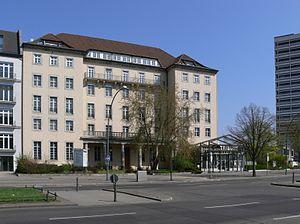
Emilie Winkelmann, née le 8 mai 1875 à Aken et morte le 4 août 1951 à Gut Hovedissen, est la première femme à diriger un cabinet d'architecture en Allemagne.